Reynolda House Museum of American Art

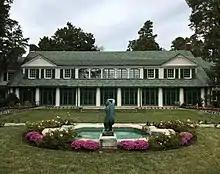
View from front lawn

The Reynolda House Museum of American Art is an art museum located in Winston-Salem, North Carolina. Built in 1917 by Katharine Smith Reynolds and her husband R. J. Reynolds, founder of the R. J. Reynolds Tobacco Company, it displays a collection of American art ranging from the colonial period to the modern era. The house originally occupied the center of a estate. It opened to the public as an institution dedicated to the arts and education in 1965, and as an art museum in 1967.